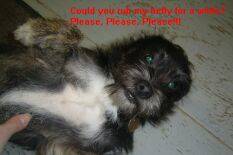
Label: dog